Heidi Hetzer

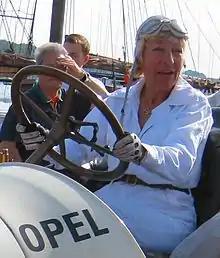
Hetzer in 2012

Heidi Hetzer (20 June 1937 – 21 April 2019) was a German businesswoman, manager and rally driver. In obituaries, she was referred to as an "intrepid globetrotter".